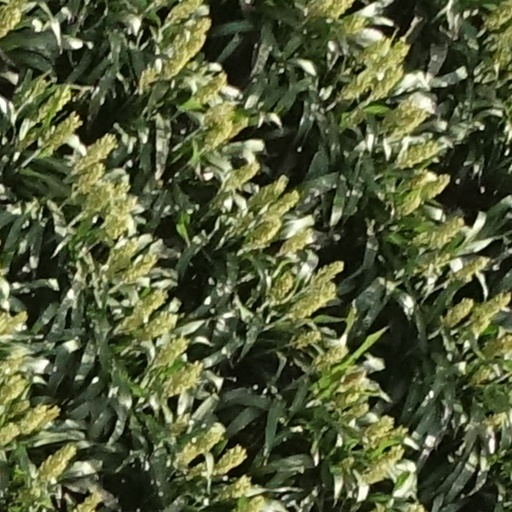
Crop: sorghum